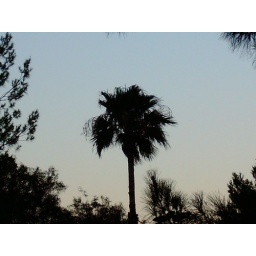
I was in my backyard taking pictures and I liked how the tree was kind of framed by the sky and other trees.